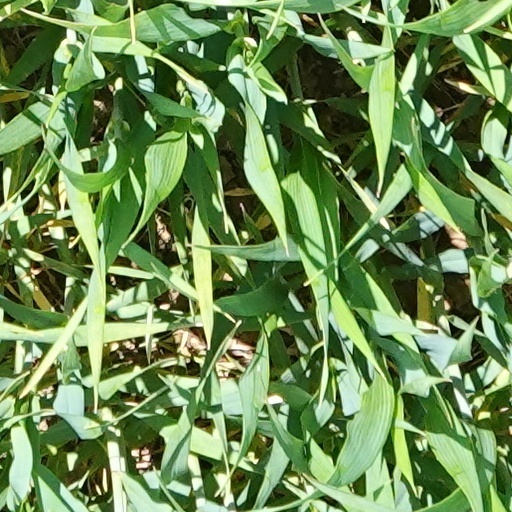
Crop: wheat